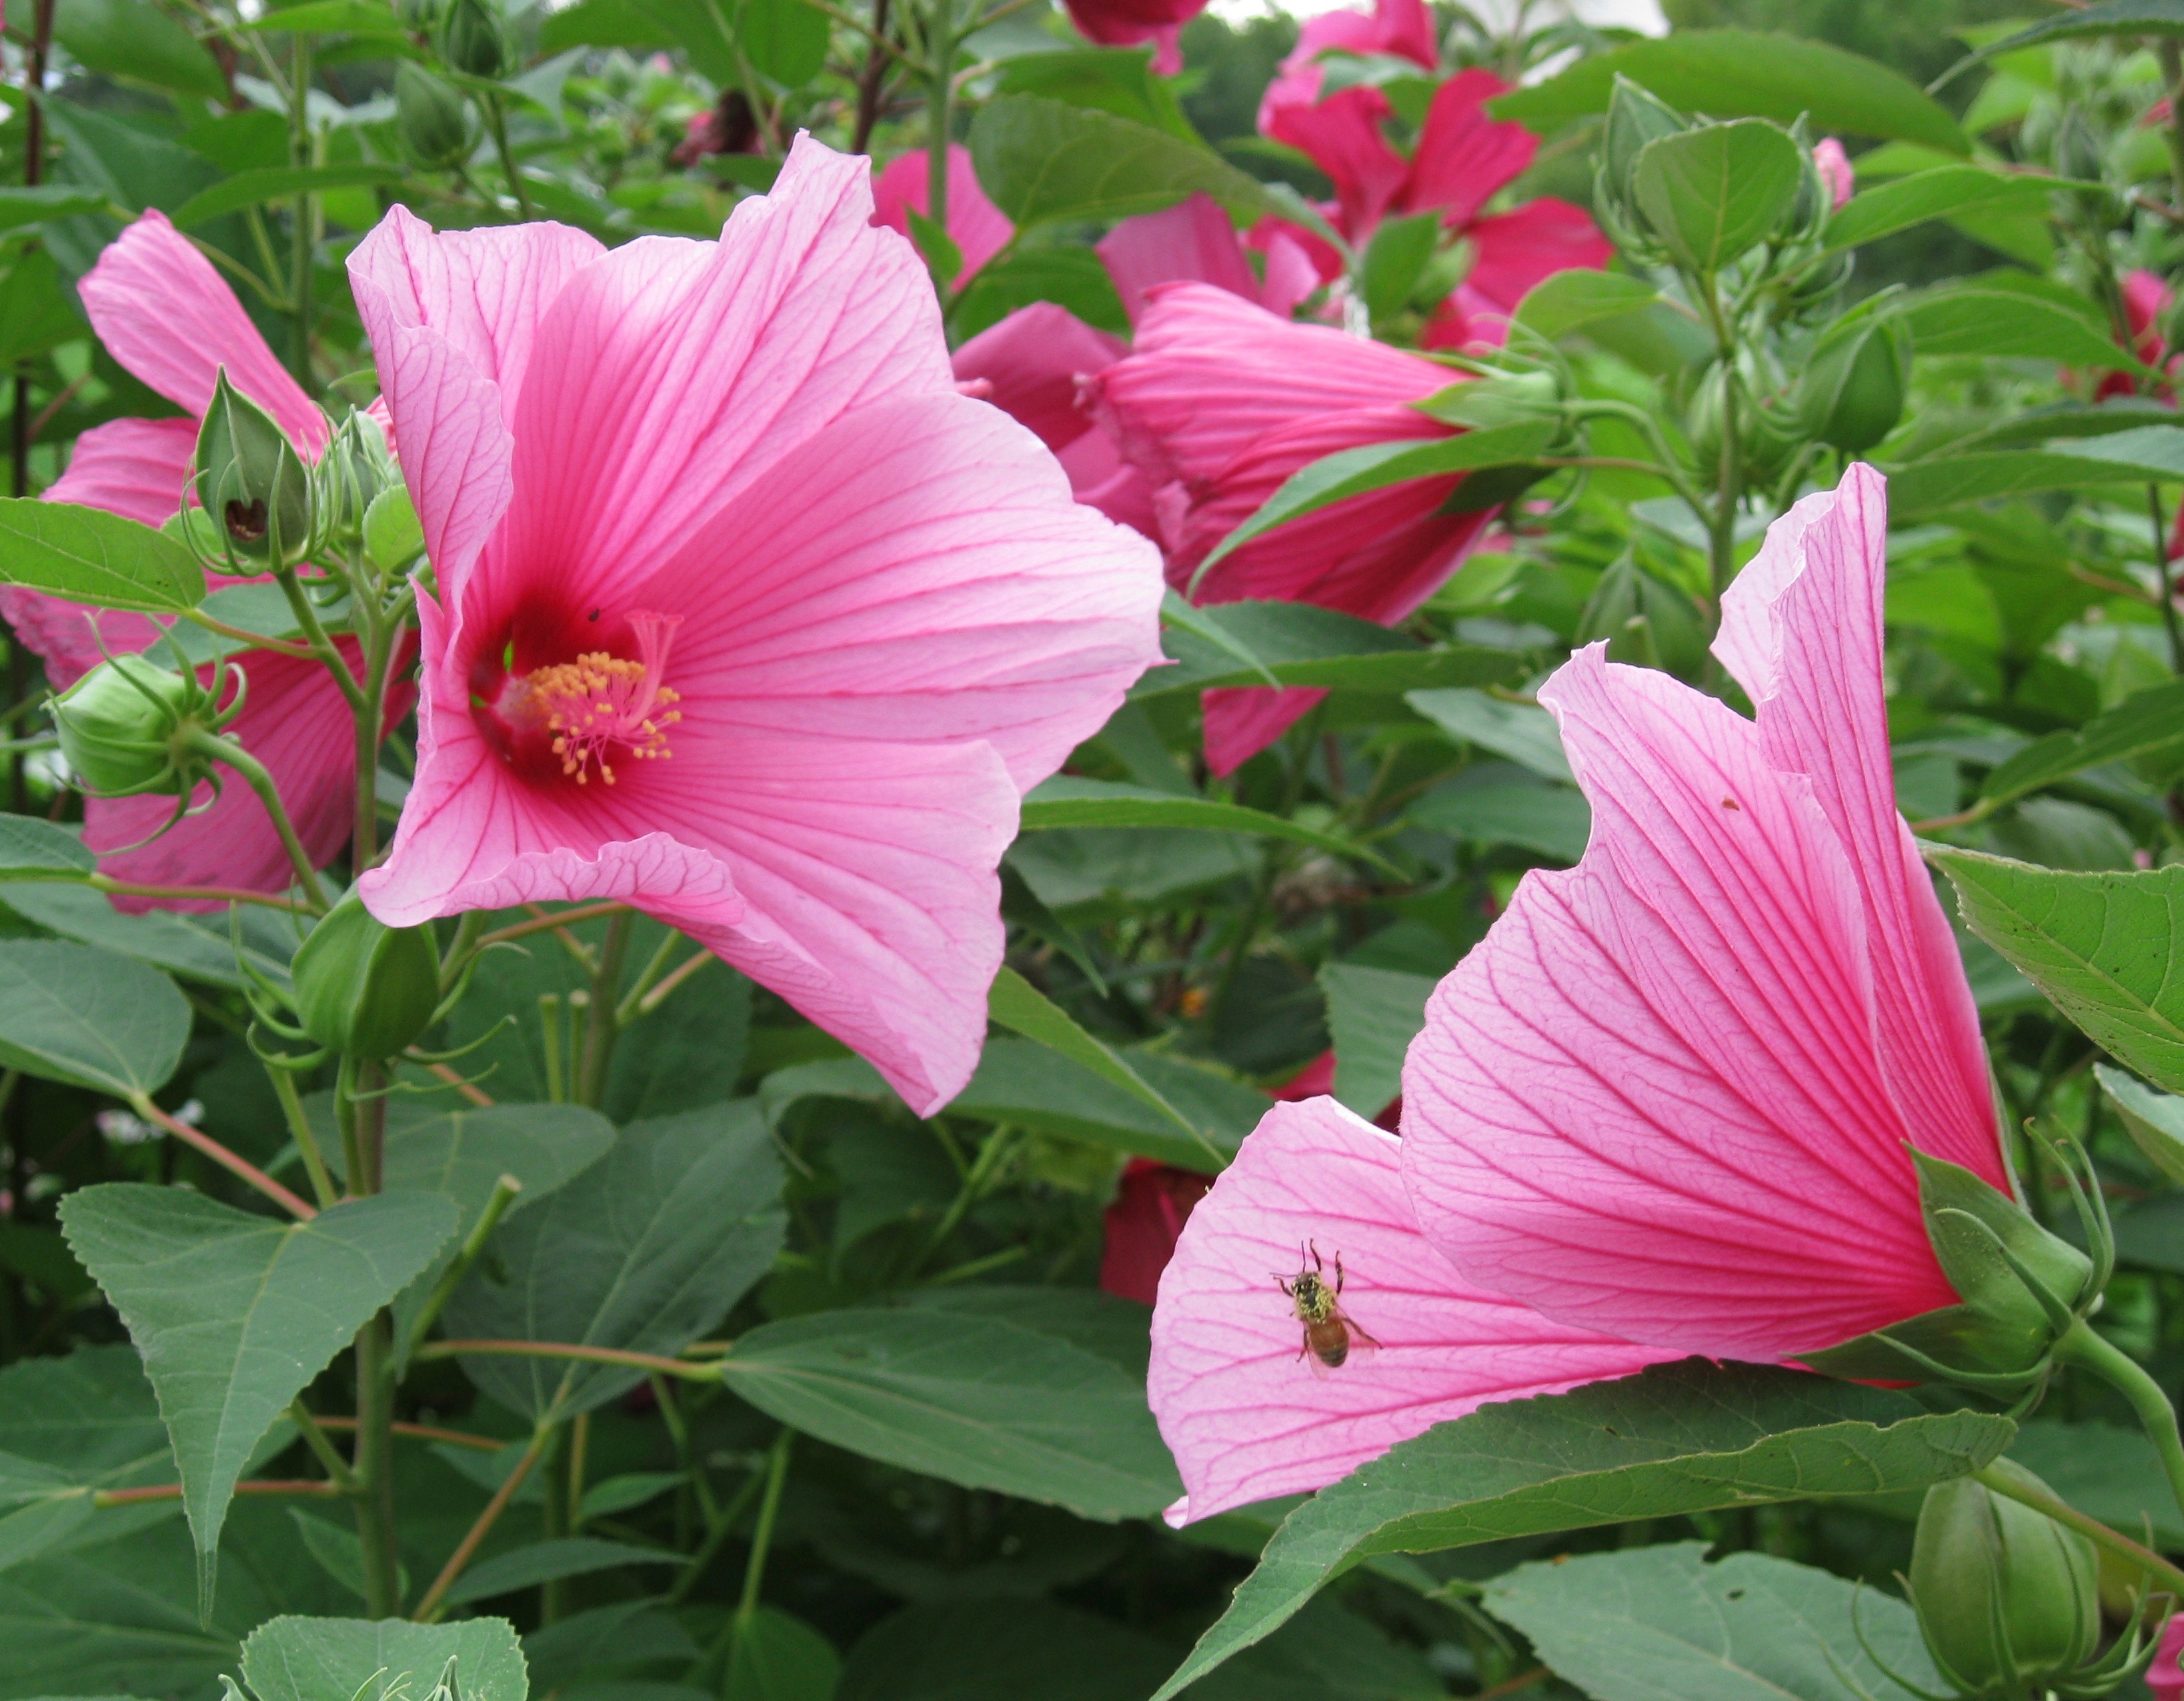
plant, flower, petal, botany, flora, hibiscus, malvales, hollyhocks, flowering plant, chinese hibiscus, annual plant, land plant, mallow family